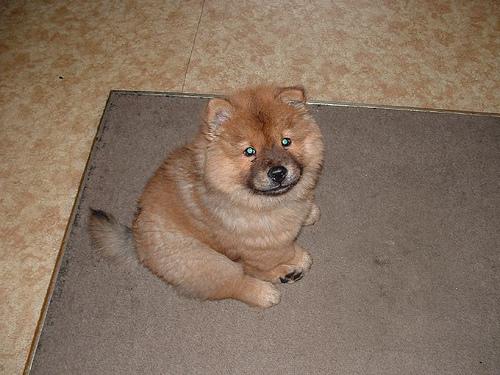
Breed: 329-n000119-chow